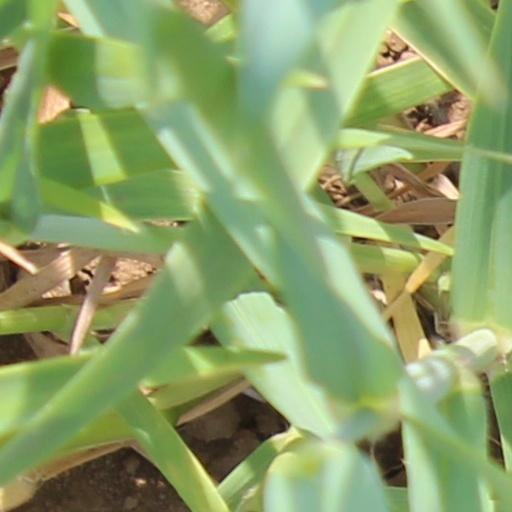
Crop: wheat